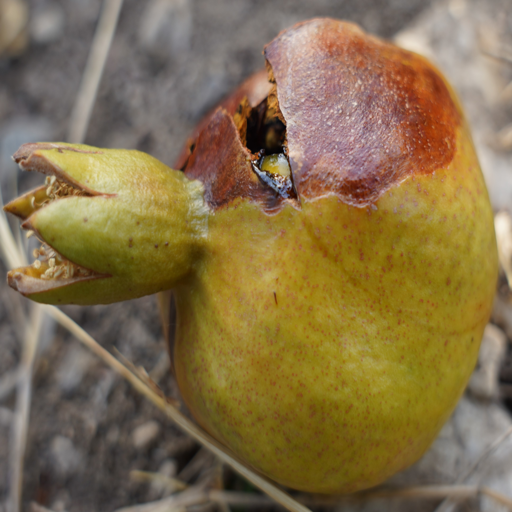
Label: Colletotrichum spp